Flag of Greece

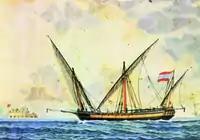
The merchant vessel "Panagia tis Hydras", built 1793, flying the Graeco-Ottoman flag

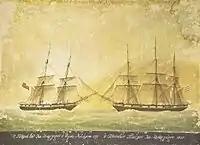
"Agios Nikolaos" (1797) and "Poseidon" (1815), belonging to the Anargyros brothers from Spetses, flying variants of the Russian flag

During the Ottoman rule several unofficial flags were used by Greeks, usually employing the Byzantine double-headed eagle (see below), the cross, depictions of saints and various mottoes.